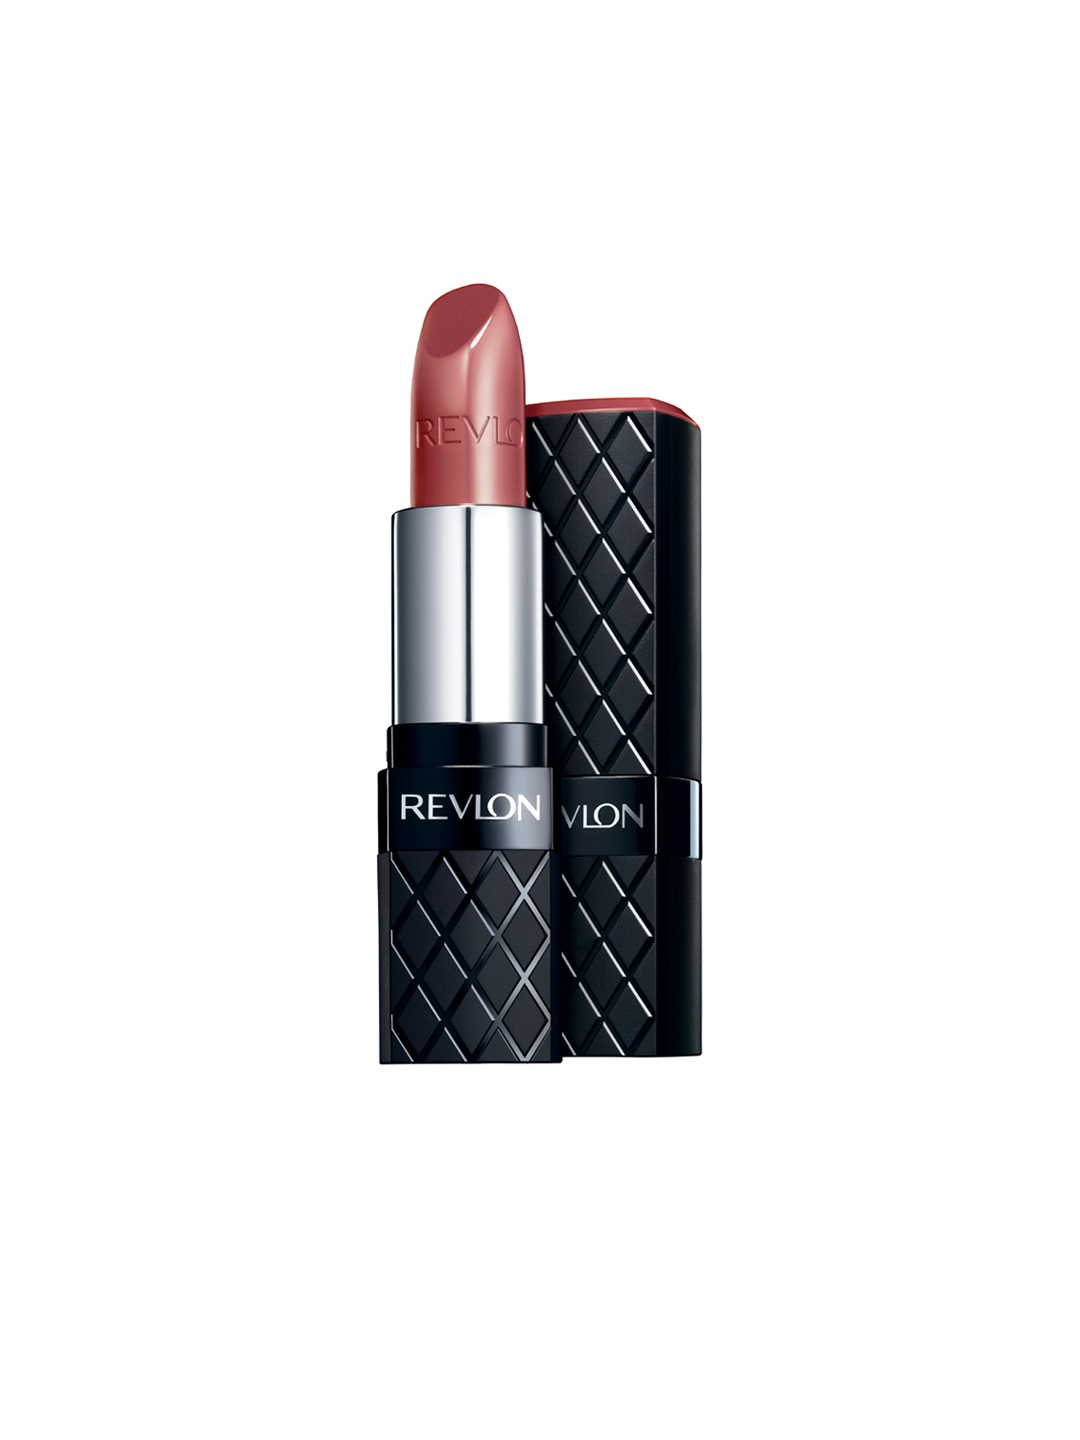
Revlon Soft Rose Colorburst Lipstick 040
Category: Personal Care / Lips / Lipstick
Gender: Women
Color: Pink
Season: Spring 2017
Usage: Casual